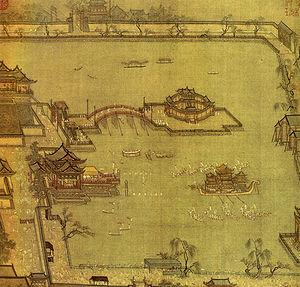
La dynastie Song de Chine est une dynastie régnante qui contrôle la Chine historique et le Sud de la Chine du milieu du Xᵉ siècle jusqu’au dernier quart du XIIIᵉ siècle. Cette dynastie marque un tournant important dans le domaine des innovations en science et technologie de la Chine ancienne, avec l'émergence de figures intellectuelles éminentes comme Shen Kuo et Su Song et l'utilisation révolutionnaire de la poudre à canon dans les armes.
L'architecture sous la dynastie Song s'appuie sur les réussites de ses prédécesseurs. L'architecture chinoise durant la période de la dynastie Song se caractérise par ses pagodes bouddhistes, ses grands ponts en pierre et en bois, ses tombeaux somptueux et l'architecture de ses palais. Bien que les traités architecturaux existent auparavant, cette période de l'histoire de la Chine voit fleurir un certain nombre de travaux plus matures, décrivant les dimensions et les matériaux. Ils sont également mieux organisés. En plus des exemples de construction encore existants, les illustrations et dessins de l'architecture Song qui ont été publiés dans des livres aident également les historiens à comprendre les nuances architecturales de cette période.
La dynastie Song est une dynastie qui a régné en Chine entre 960 et 1279. Elle a succédé à la période des Cinq Dynasties et des Dix Royaumes et a été suivie par la dynastie Yuan. Il s'agit du premier gouvernement au monde à émettre des billets de banque. Cette dynastie a également vu la première désignation du vrai Nord à l'aide d'une boussole.